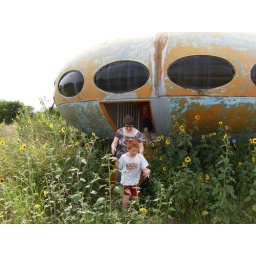
A 1960's space ship style building sits abandoned in Rockwall County